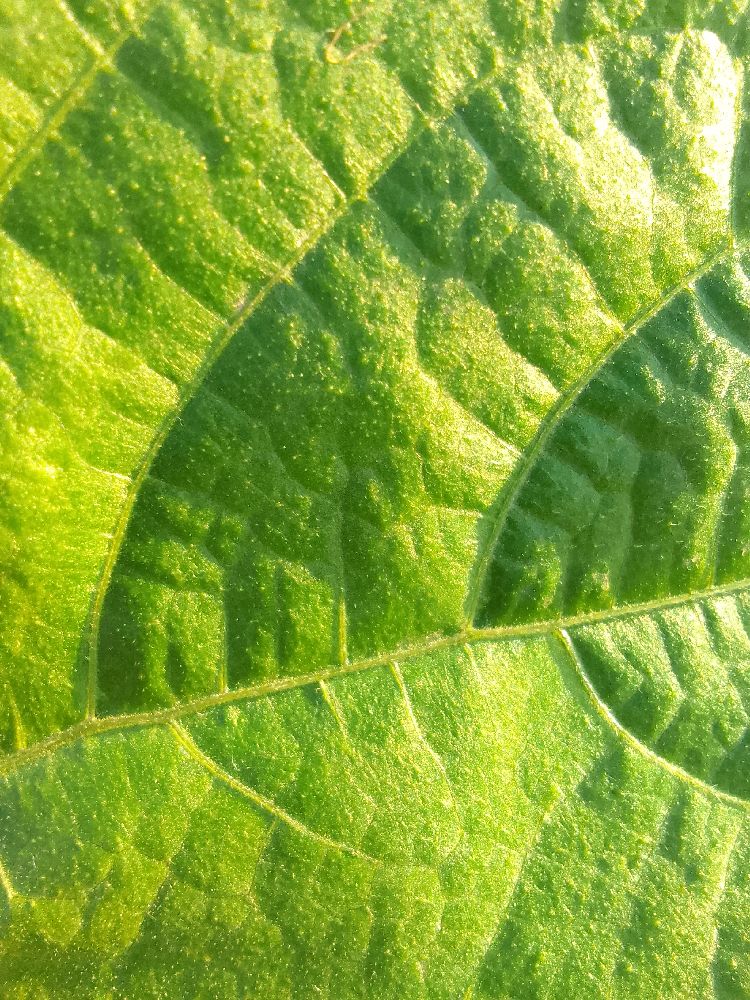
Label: healthy